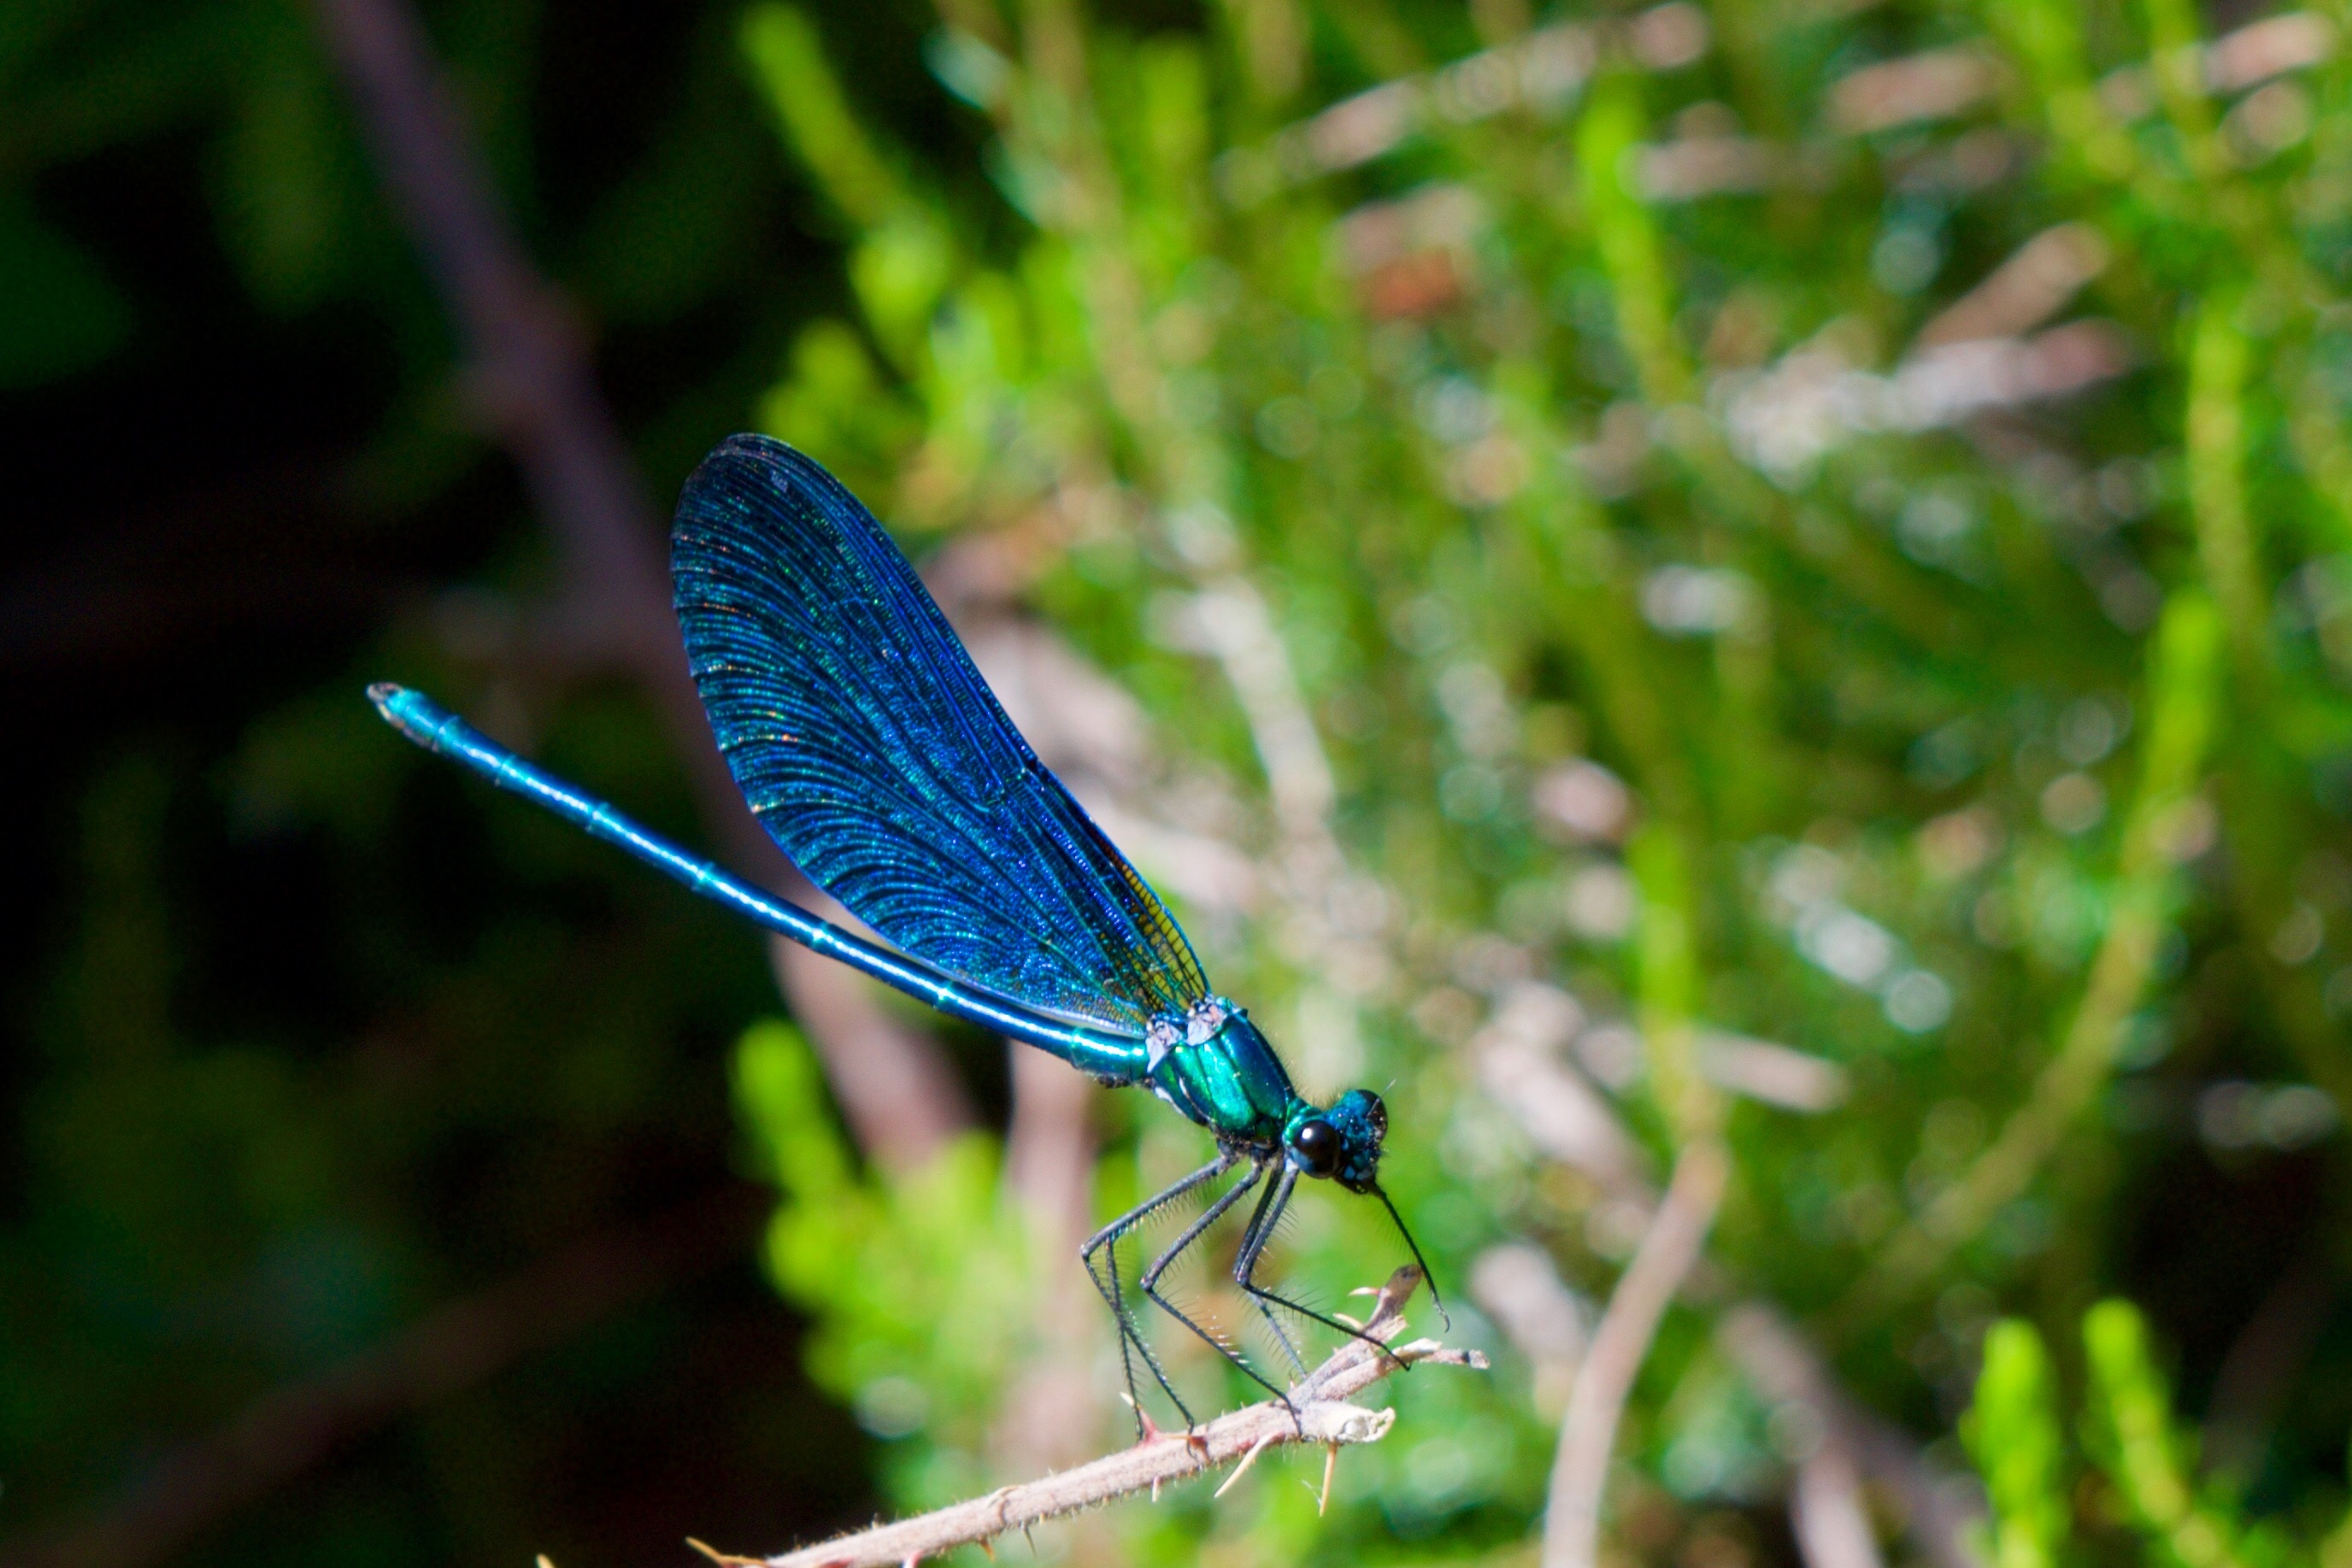
nature, grass, wing, leaf, flower, wildlife, green, insect, botany, flora, fauna, invertebrate, close up, dragonfly, damselfly, macro photography, arthropod, dragonflies and damseflies